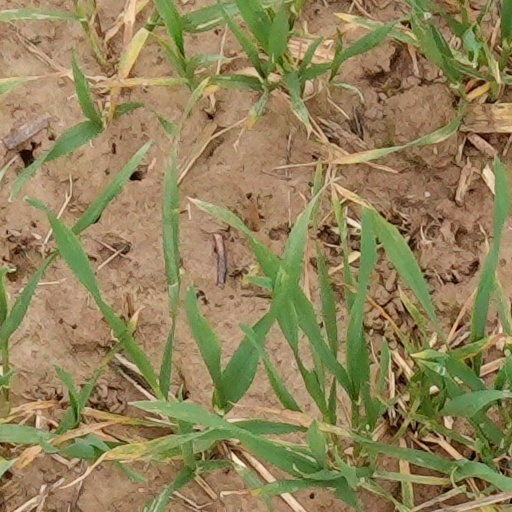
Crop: wheat